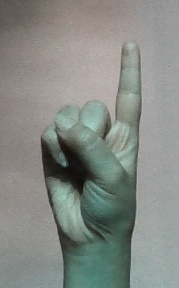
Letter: bb